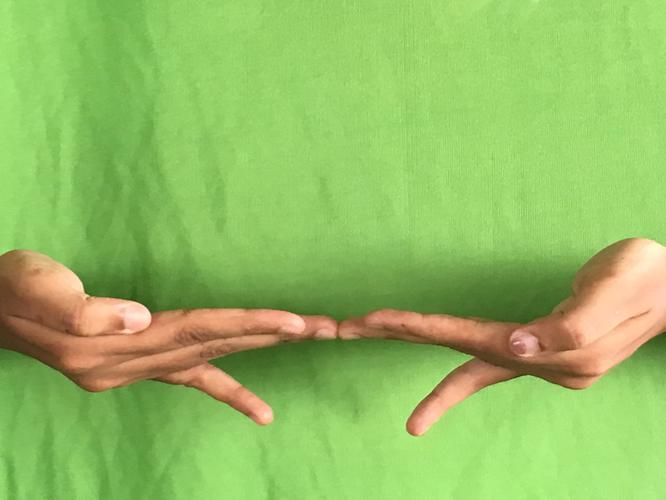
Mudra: Khatva
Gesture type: double_hand